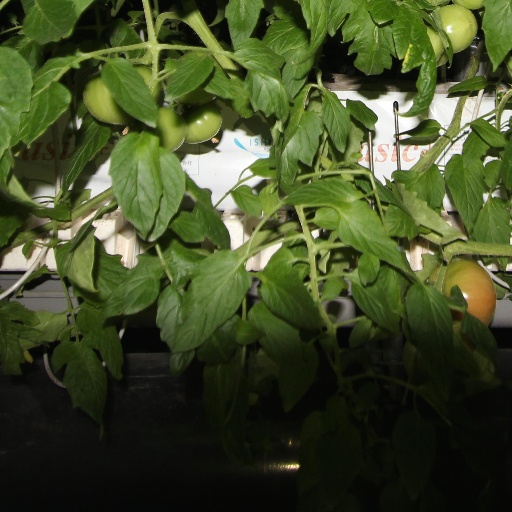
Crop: tomato